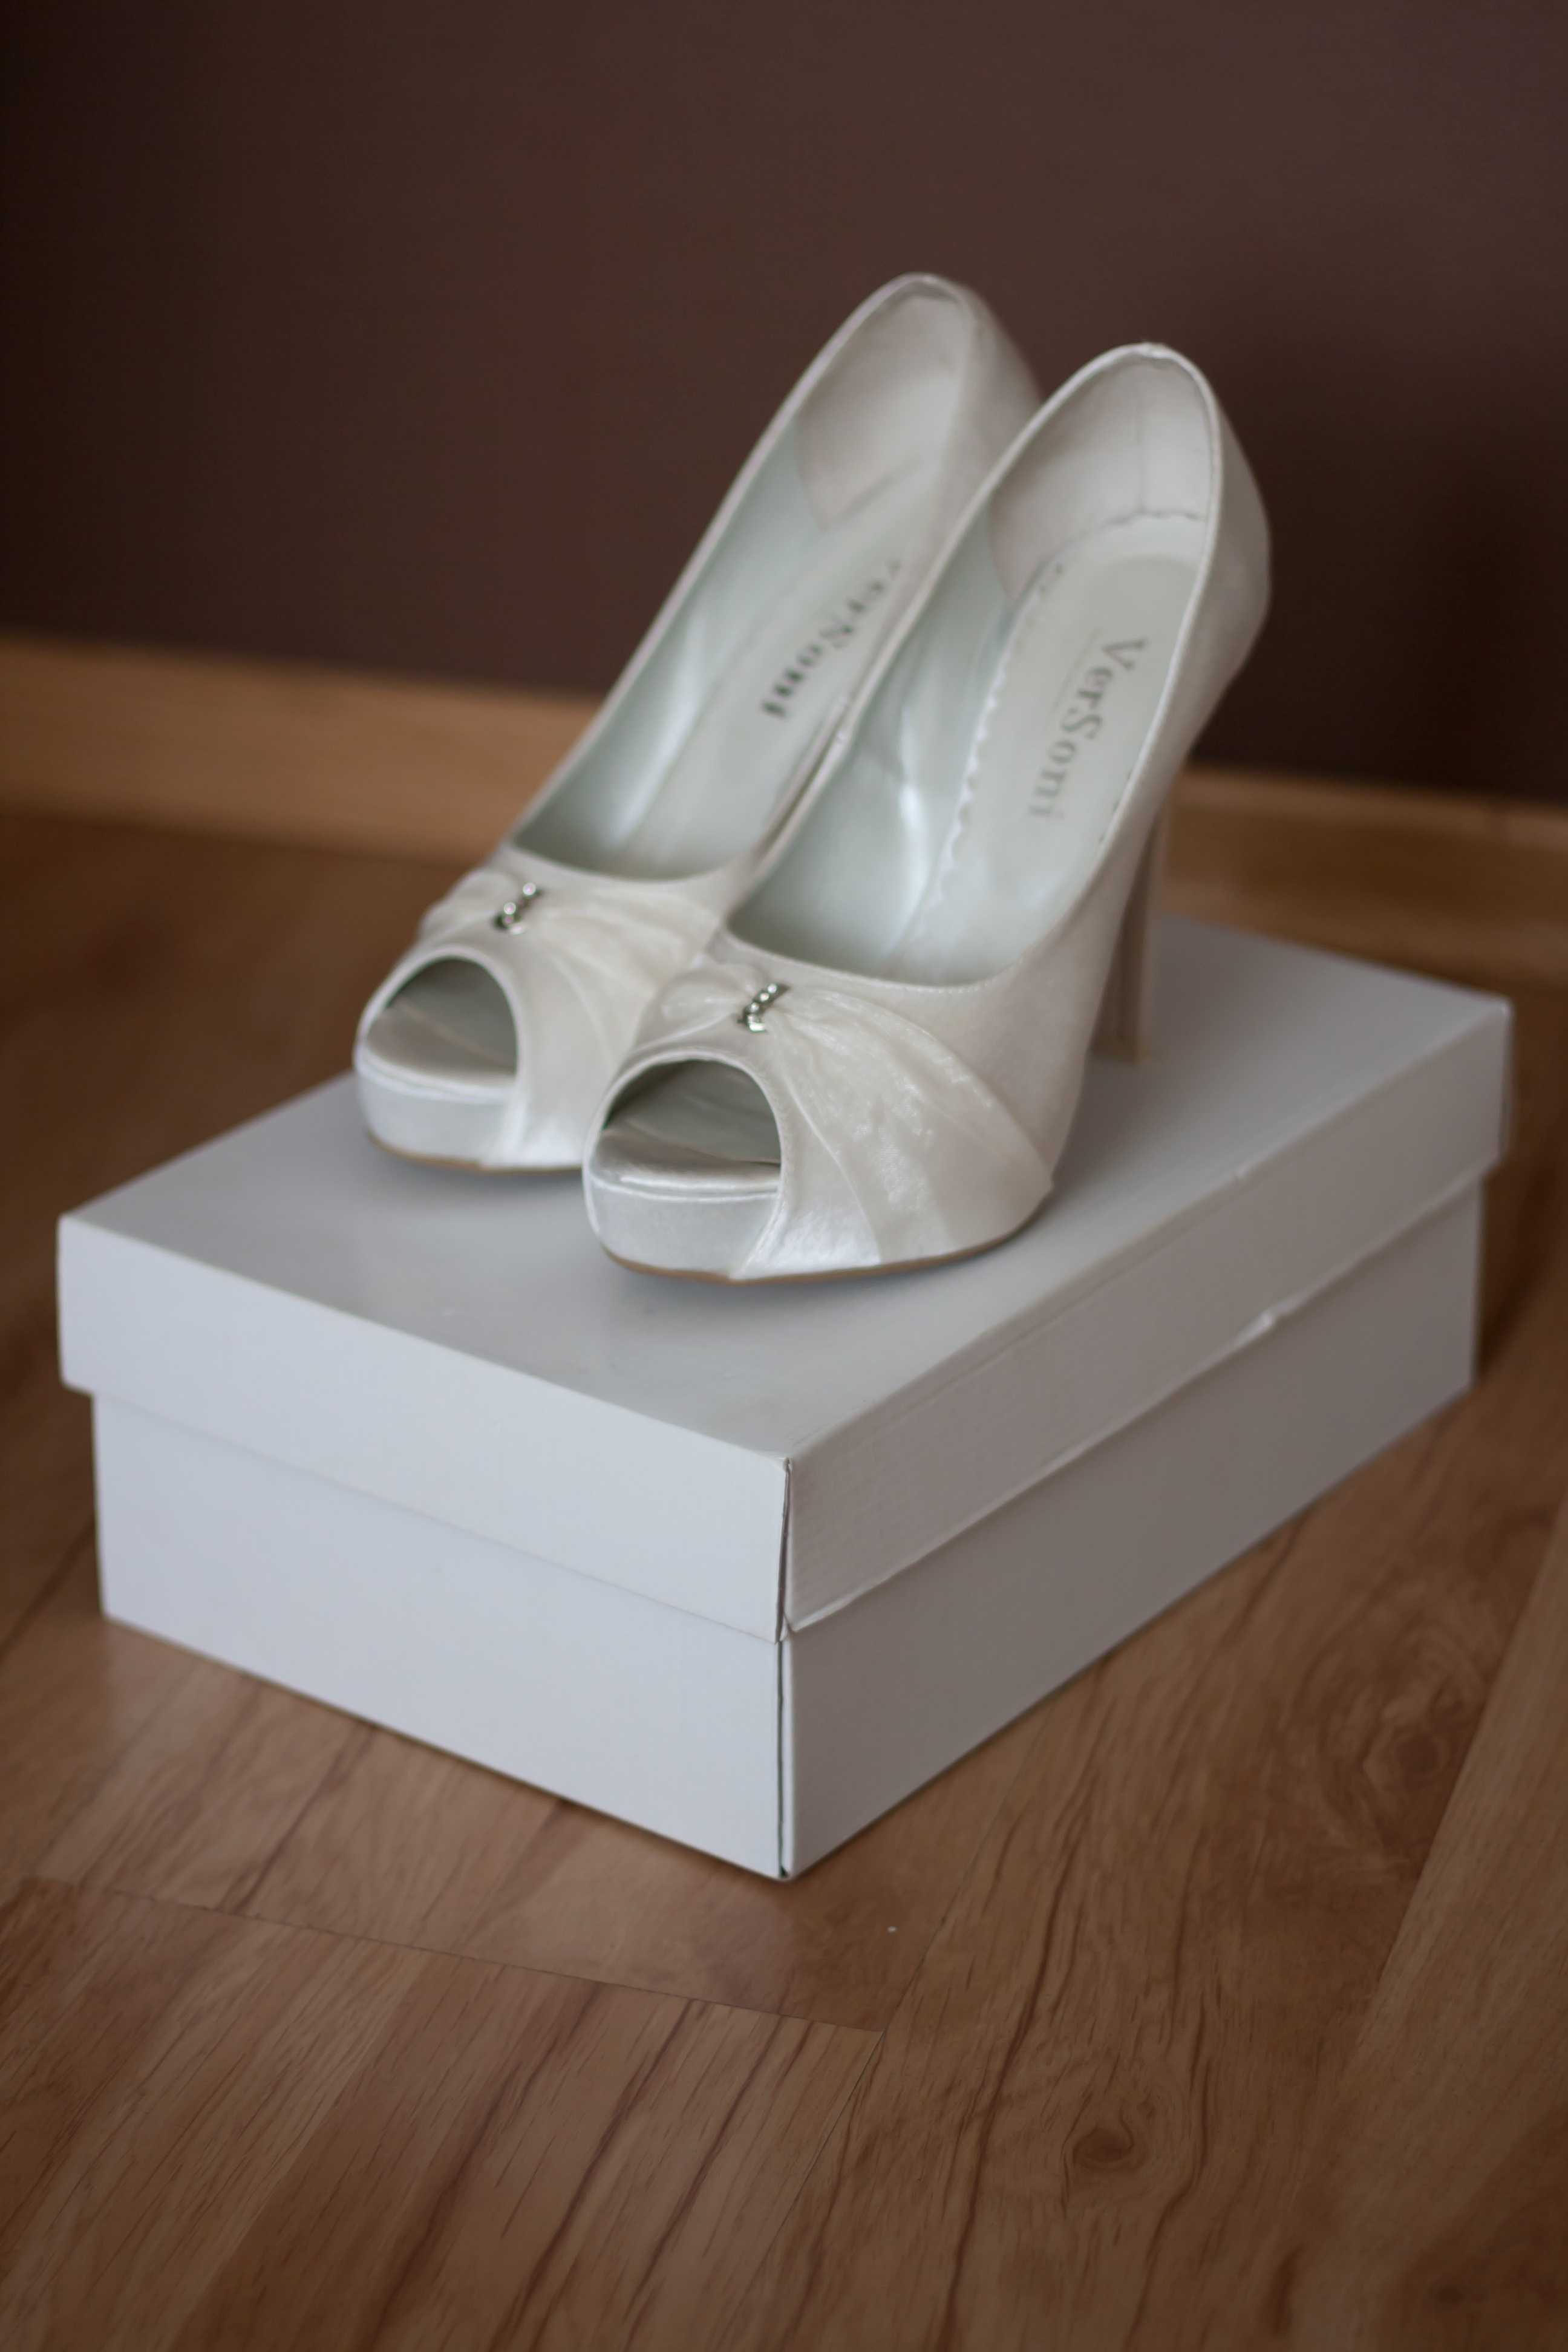
hand, shoe, wood, white, ceramic, wedding, product, shoes, footwear, higheels